Nancy Koehn

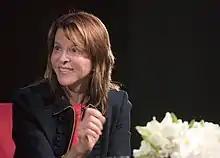
Koehn at the LBJ Presidential Library in 2019

Nancy F. Koehn (born 1959) is an author and a business historian at Harvard Business School in Boston, Massachusetts, where she is the James E. Robison Professor of Business Administration, and was a visiting scholar during 2011–2013. She is also a member of Harvard's Faculty of Arts and Sciences, in the Economics Department.